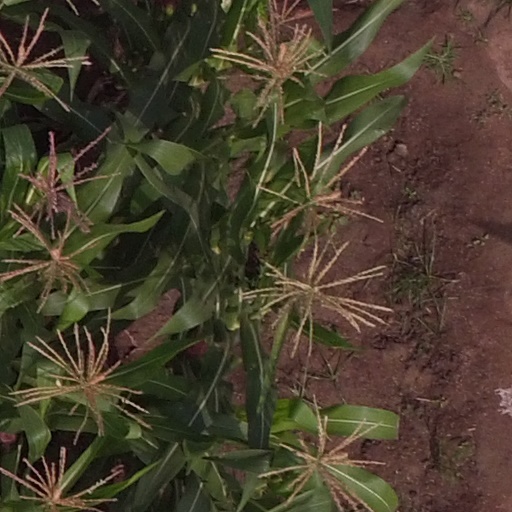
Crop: maize; corn